Taiwan Stock Exchange

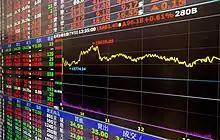
Market data on display at Taiwan Stock Exchange

The Taiwan Stock Exchange Corporation (TWSE) is a financial institution, located in Taipei 101, in Taipei, Taiwan. The TWSE was established in 1961 and began operating as a stock exchange on 9 February 1962. It is regulated by the Financial Supervisory Commission.